Staffordshire

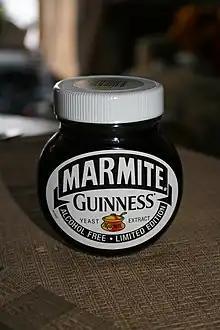
Marmite is made from the yeast left over from the brewing industry

The brewing companies such as Coors Brewers are in Burton on Trent, as well as Marmite, Marston's Brewery, GNC UK (health supplements). Branston is the original home of Branston Pickle, where the original factory can still be seen on Burton Road. Spirit Pub Company is near the A5121/A38 junction, with Punch Taverns slightly further north.